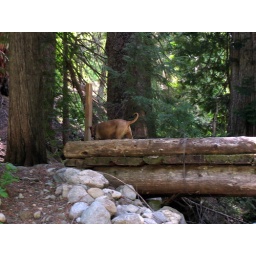
adventure dog braves the bridge but still will not come within 5 ft of a sidewalk grate